Eobard Thawne (Arrowverse)

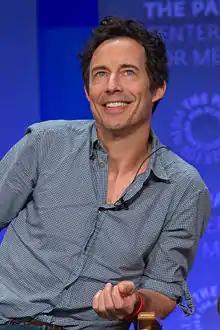
Tom Cavanagh (pictured in 2015) primarily portrayed Eobard Thawne on "The Flash"

Cavanagh has stated many times that he enjoys playing Eobard Thawne as the character is interesting, complex, and challenging. When speaking with the Television Academy about playing the character, Cavanagh said: 'The Reverse-Flash has what I like to a call timeless way of speaking. He doesn't use colloquialisms from 2016, he's a little more formal, and he takes joy in destroying people. He has a larger perspective because he comes from 100-plus years in the future and has seen it all. It's easy to play a character like that. He's the arch in arch-villain.' He also sat down with "Rolling Stone" to discuss his supervillain voice in which he said: "If you're doing it right, you can be charismatic, you can win people over, and you can have so much fun. You build a cage and then you just rattle that cage more than the leading guy can a lot". Kreisberg insisted that Thawne was not entirely evil because his fatherly affection for Cisco was genuine, and "he has a reason for doing what he's doing and he has an agenda and he thinks of himself as the hero ... bad people are capable of incredible amounts of kindness and generosity".